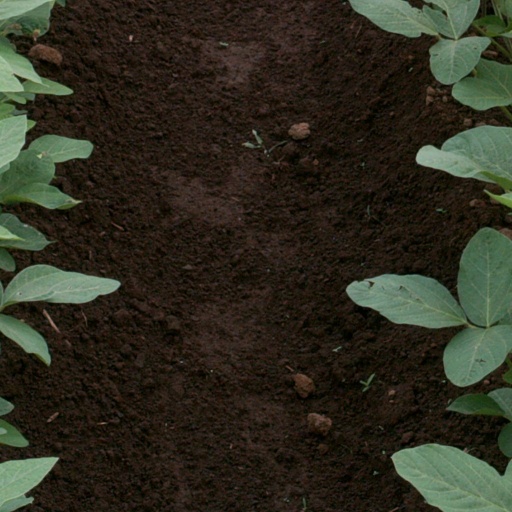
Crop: soybean